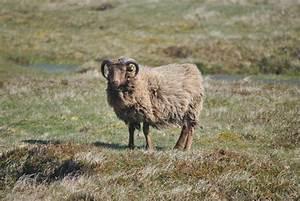
sheep